Siege of Jinji

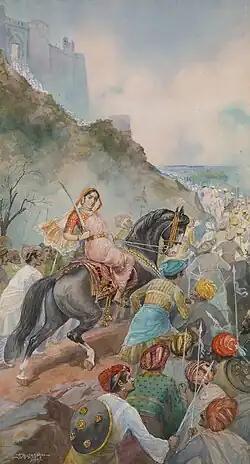
Tarabai in battle.

The siege of Jinji, (September 1690–8 January 1698) began when the Mughal Emperor Aurangzeb appointed Zulfiqar Ali Khan as the Nawab of the Carnatic and dispatched him to besiege and capture Jinji Fort, which had been sacked and captured by Maratha Empire troops led by Rajaram, they had also ambushed and killed about 300 Mughal Sowars in the Carnatic. The Mughal Emperor Aurangzeb then ordered Ghazi ud-Din Khan Feroze Jung I to protect the supply routes leading to Jinji Fort and to support and provide reinforcements to Zulfiqar Ali Khan when needed.